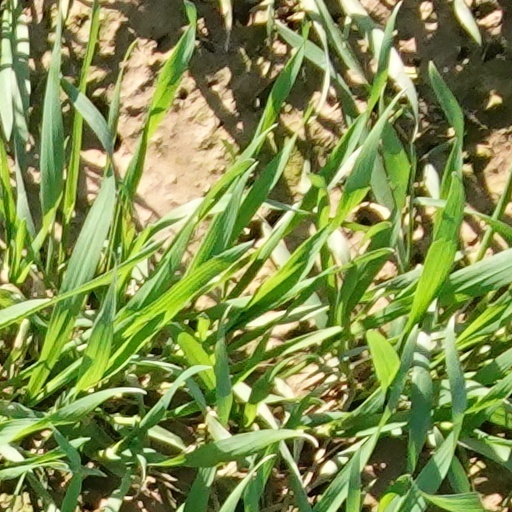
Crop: wheat